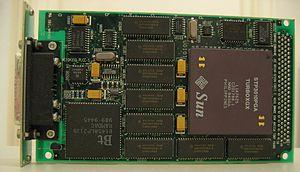
Un framebuffer est un équipement de sortie vidéo qui commande un affichage vidéo à partir d'un tampon mémoire contenant une trame complète de données. Les informations dans le tampon mémoire sont en général les valeurs des composantes de couleurs pour chaque pixel. Les valeurs sont habituellement mémorisées sous les formats 1-bit monochrome, 4-bit palettisées, 8-bit palettisées, 16-bit highcolor ou 24-bit truecolor. Un canal alpha est parfois utilisé pour l'information de transparence associée à chaque pixel. La quantité de mémoire nécessaire à la commande d'un framebuffer dépend de la résolution, de la profondeur de couleur et de la taille de la palette.